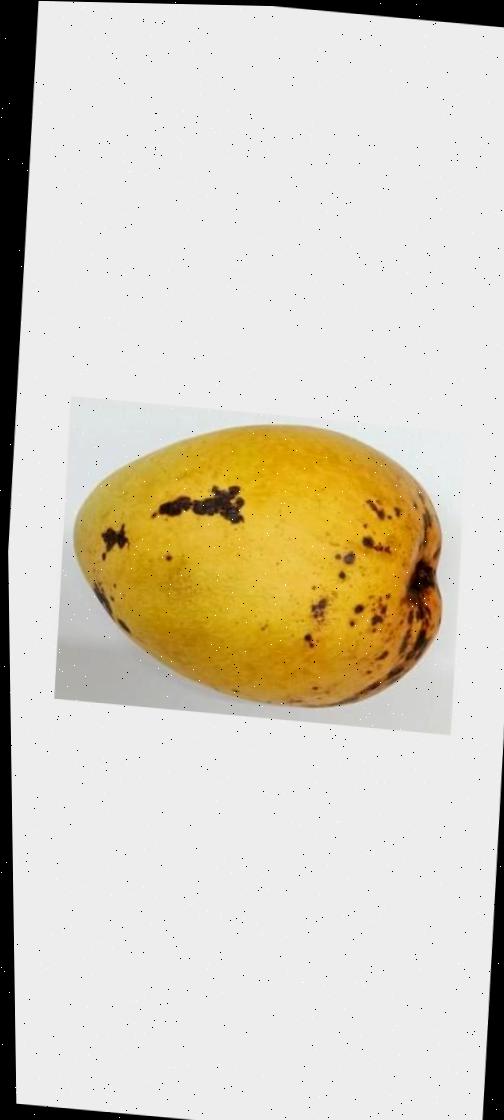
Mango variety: Bari-11